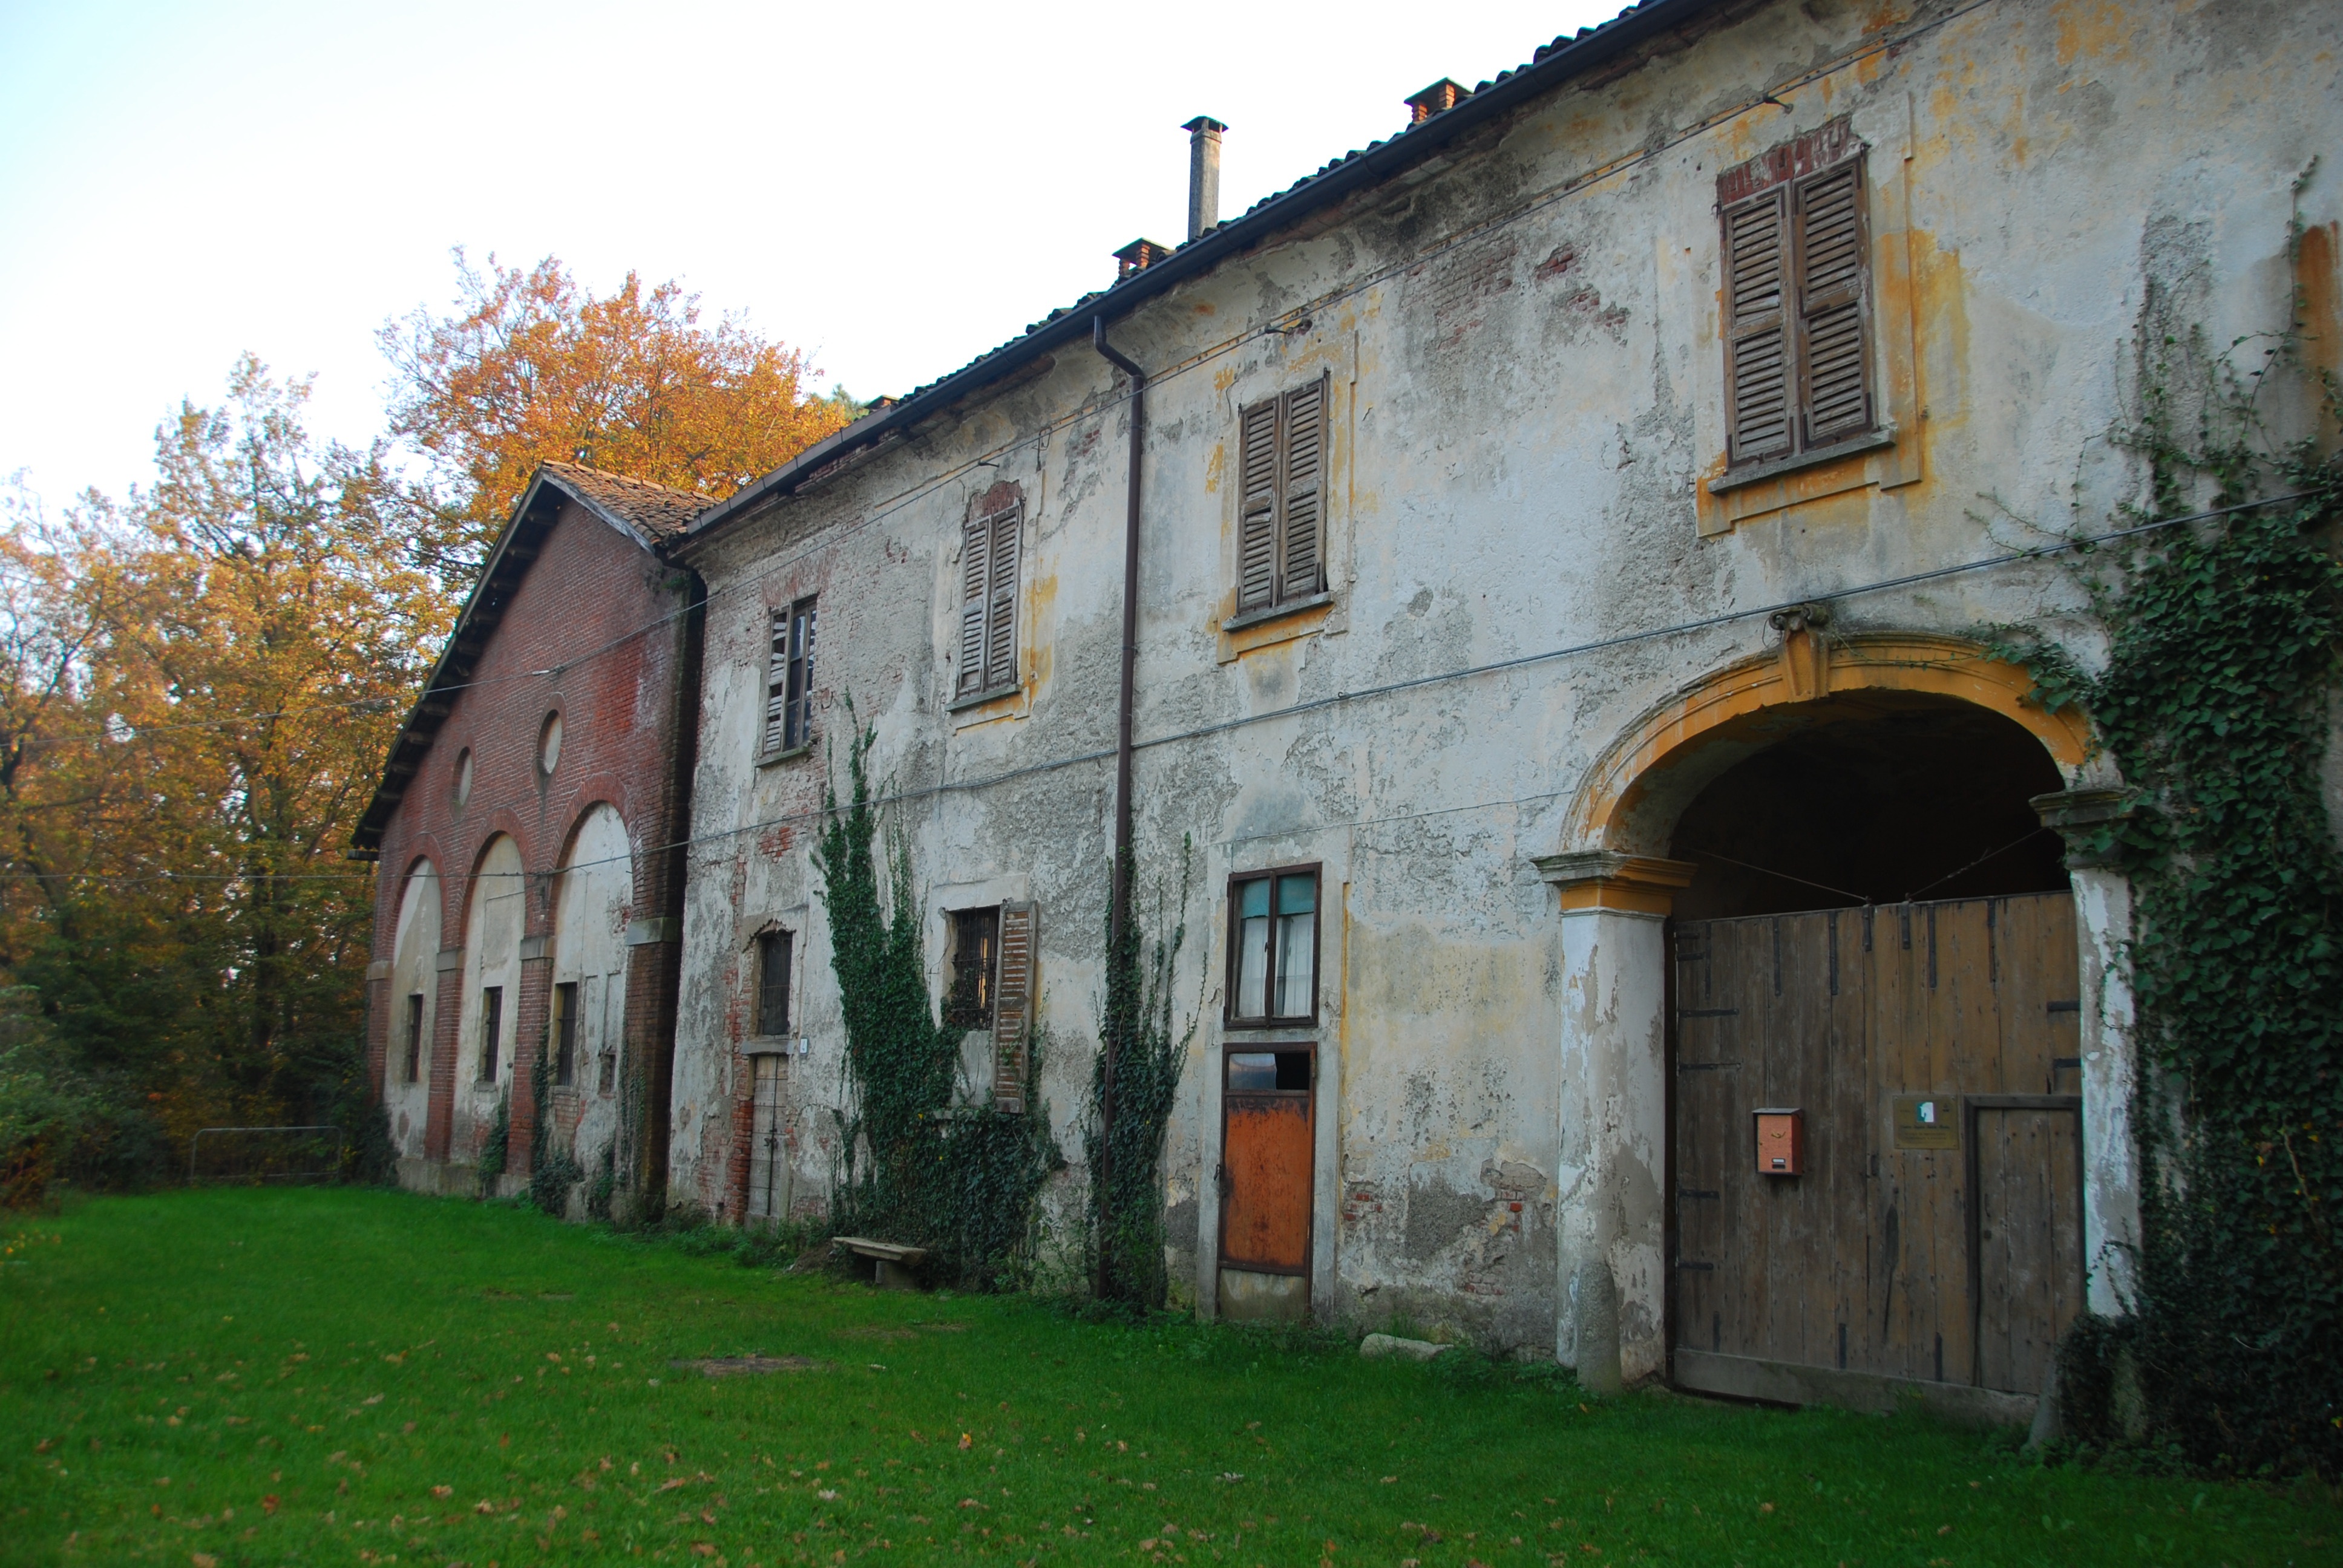
nature, house, town, building, chateau, old, village, green, cottage, autumn, park, facade, property, chapel, prato, monastery, estate, hacienda, neighbourhood, monza, manor house, rural area, cascina